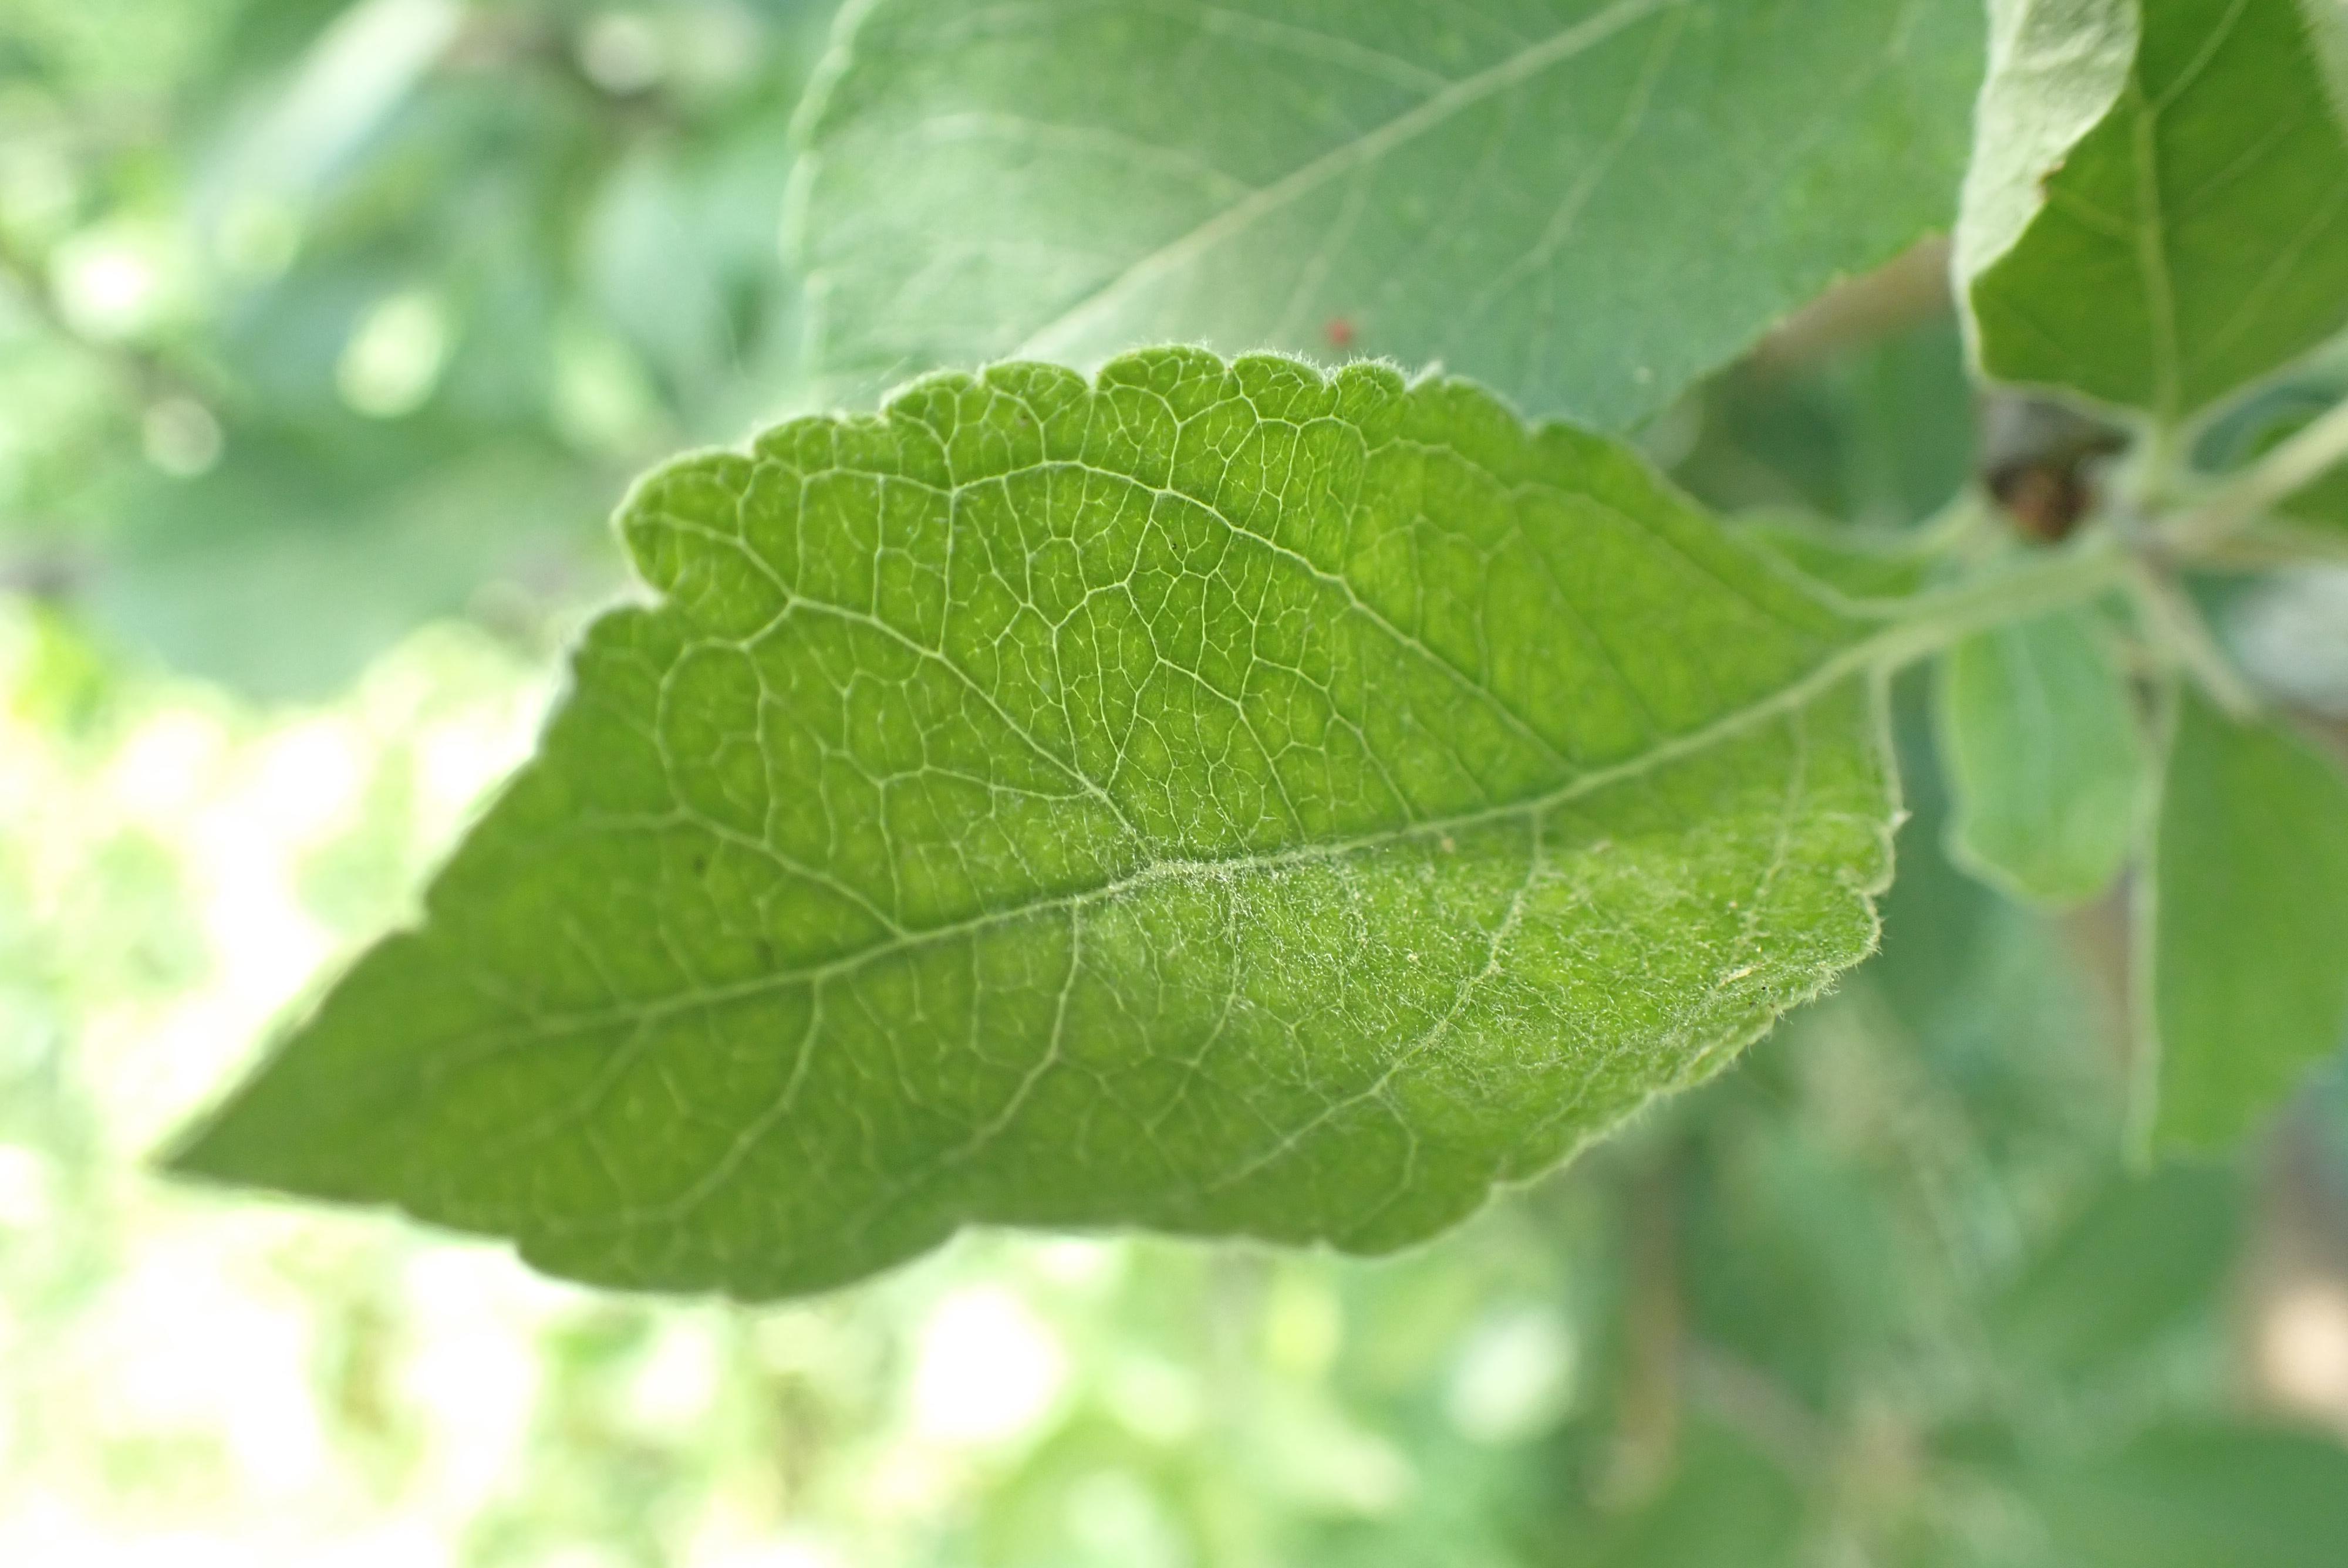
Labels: healthy